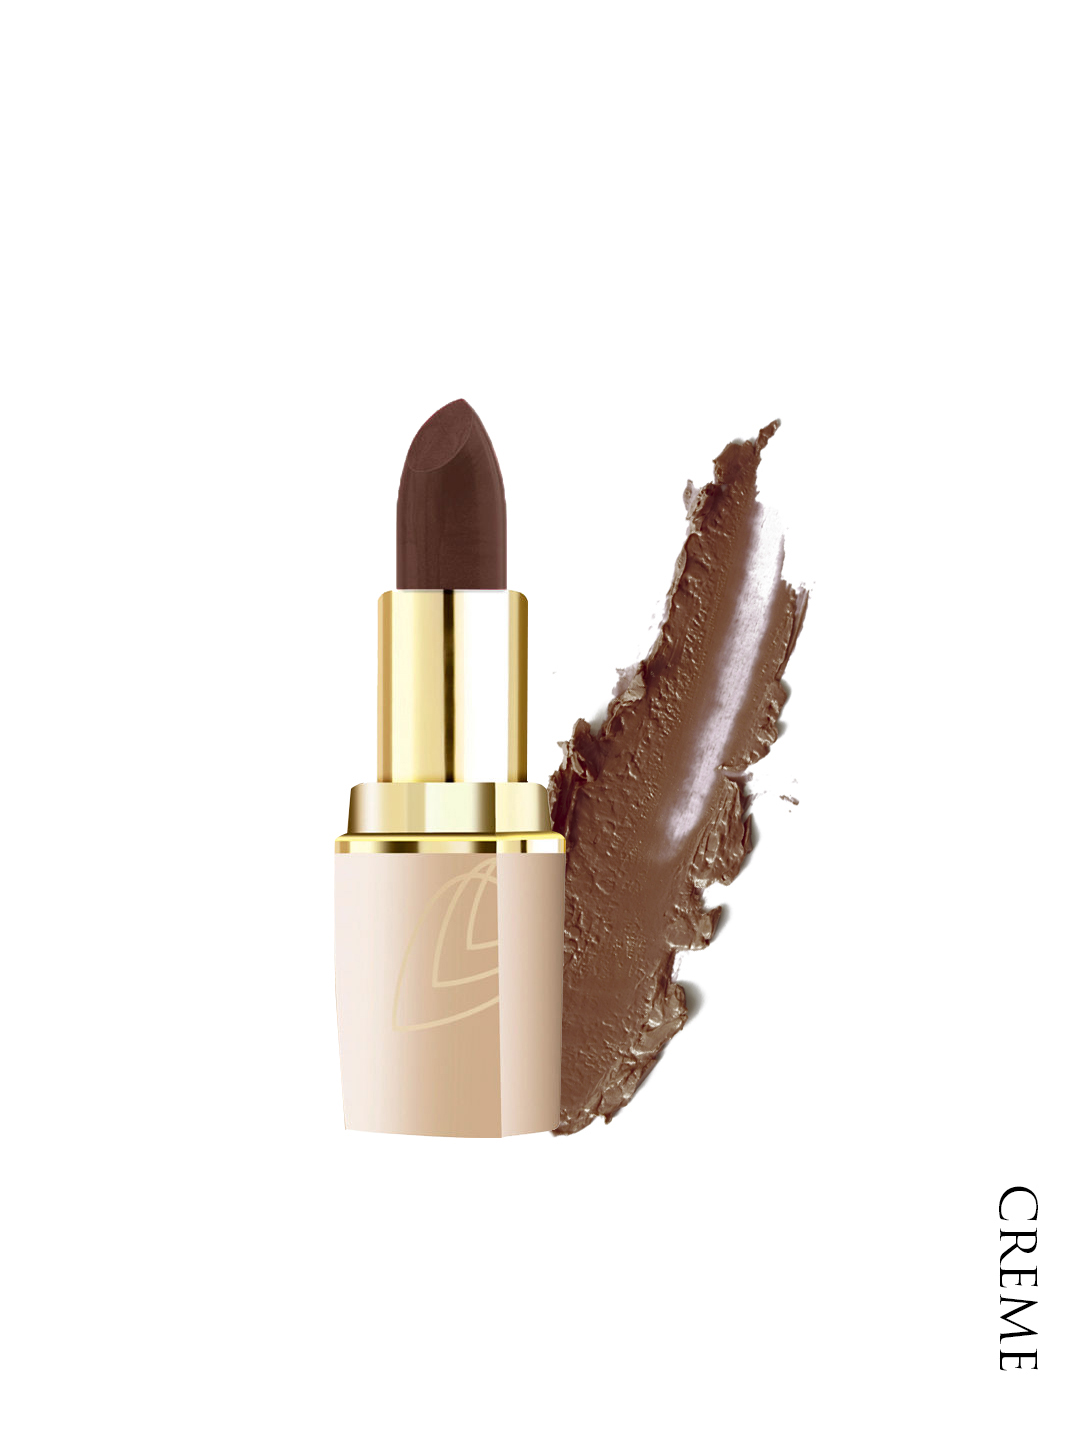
Lotus Herbals Pure Colours Copper Gold Lipstick 661
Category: Personal Care / Lips / Lipstick
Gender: Women
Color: Gold
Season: Spring 2017
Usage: NA